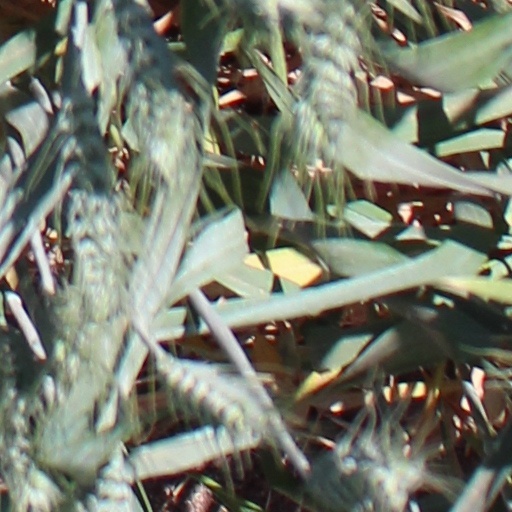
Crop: wheat